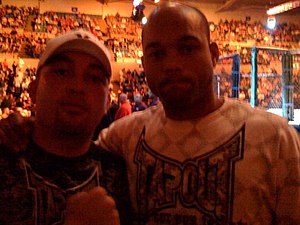
Drew McFedries
Drew (højre) ved UFC Diaz vs. Neer i Omaha
Michael Andrew McFedries er en amerikansk tidligere MMA-udøver, som har konkurreret i mellemvægt og letsværvægt i organisationenerne Ultimate Fighting Championship, Titan FC og Shooto.